Triad International

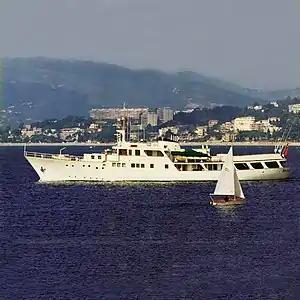
Khashoggi's yacht Khalidia

The company also had major financial interests in Lloyd's of London, the Manera company, Las Brisas Resort in Acapulco, Mexico, the Houston Galleria, National car rental, Pyramid Oasis in Cairo, Egypt, Travelodge Australia, Pacific Harbor hotel in Fiji, Beirut Riyadh bank, and the bank of Contra Costa.